Battle of Barcelona

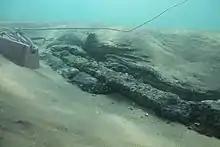
Probable remains of the French De Marsay outbreak , located in 2015 near the coast of Sitges

The naval battle of Barcelona was a naval engagement of the Franco-Habsburg War fought off Barcelona from 29 June to 3 July 1642 between a Spanish fleet commanded by Juan Alonso Idiáquez, Duke of Ciudad Real, and a French fleet under Jean Armand de Maillé-Brézé, Duc de Fronsac.